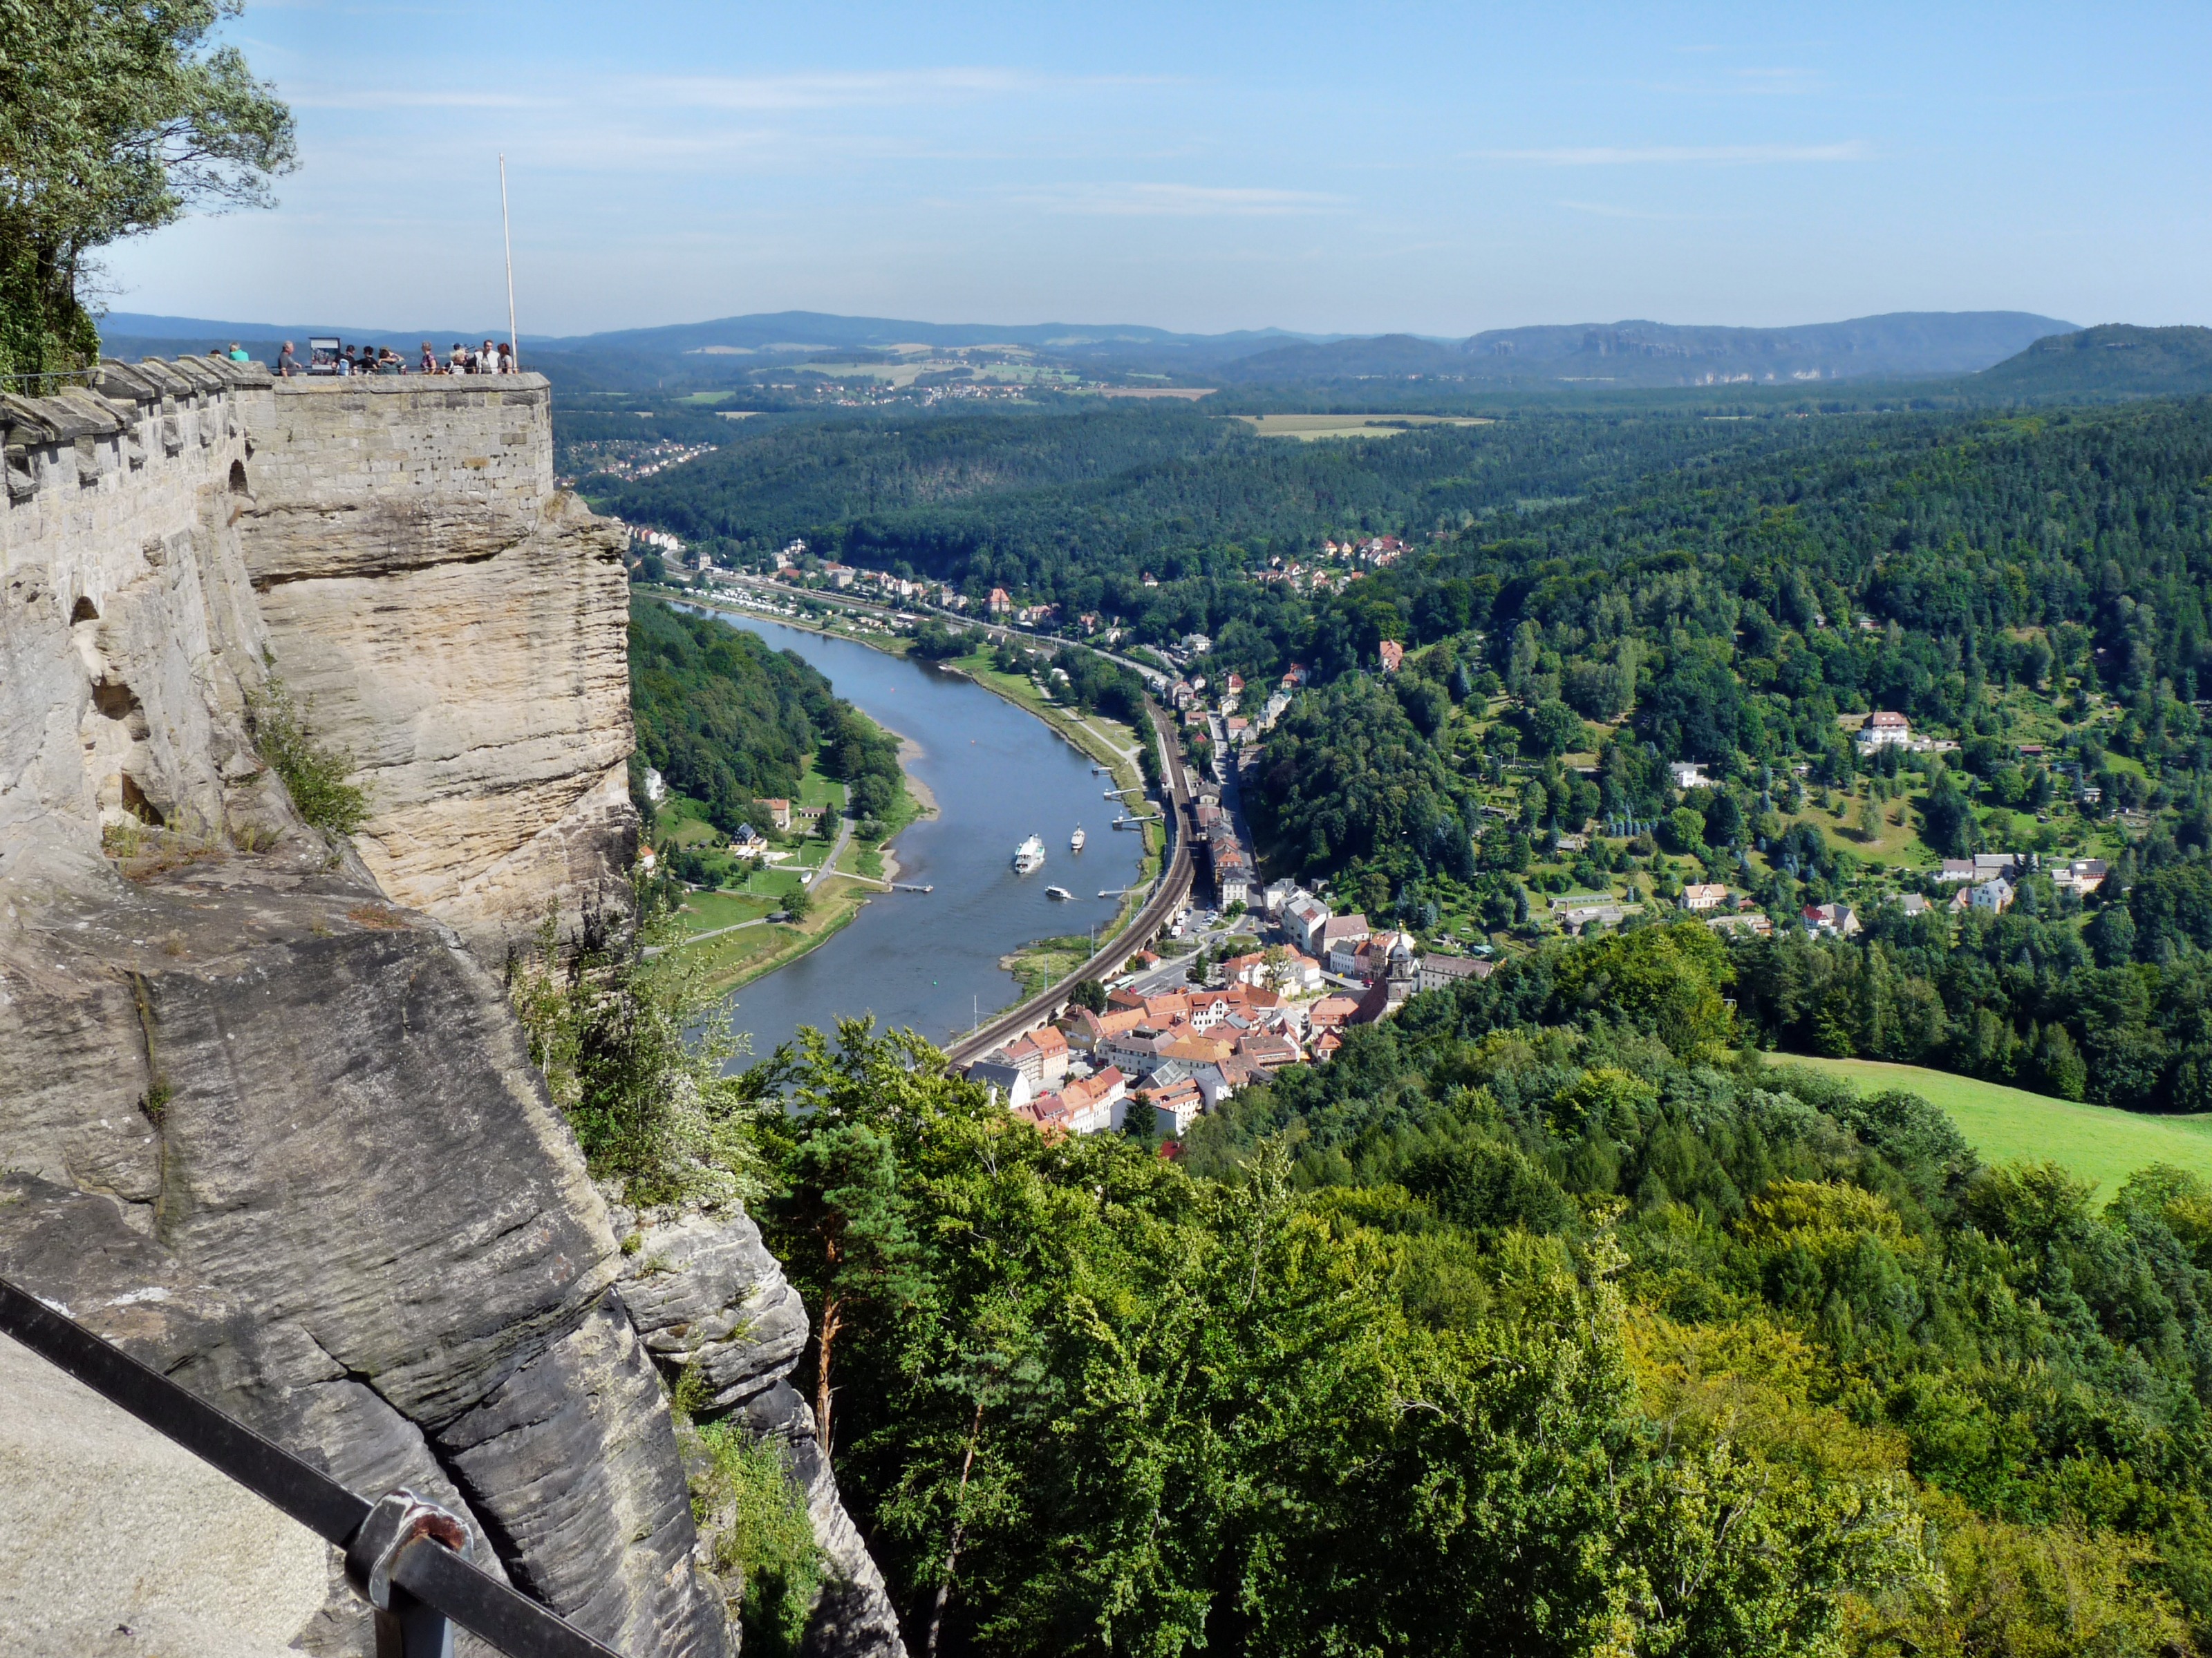
landscape, sea, coast, mountain, town, river, mountain range, cliff, landmark, tourism, terrain, fortress, switzerland, elbe, saxon, aerial photography, geographical feature, sandsteingebierge